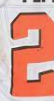
Number: 2